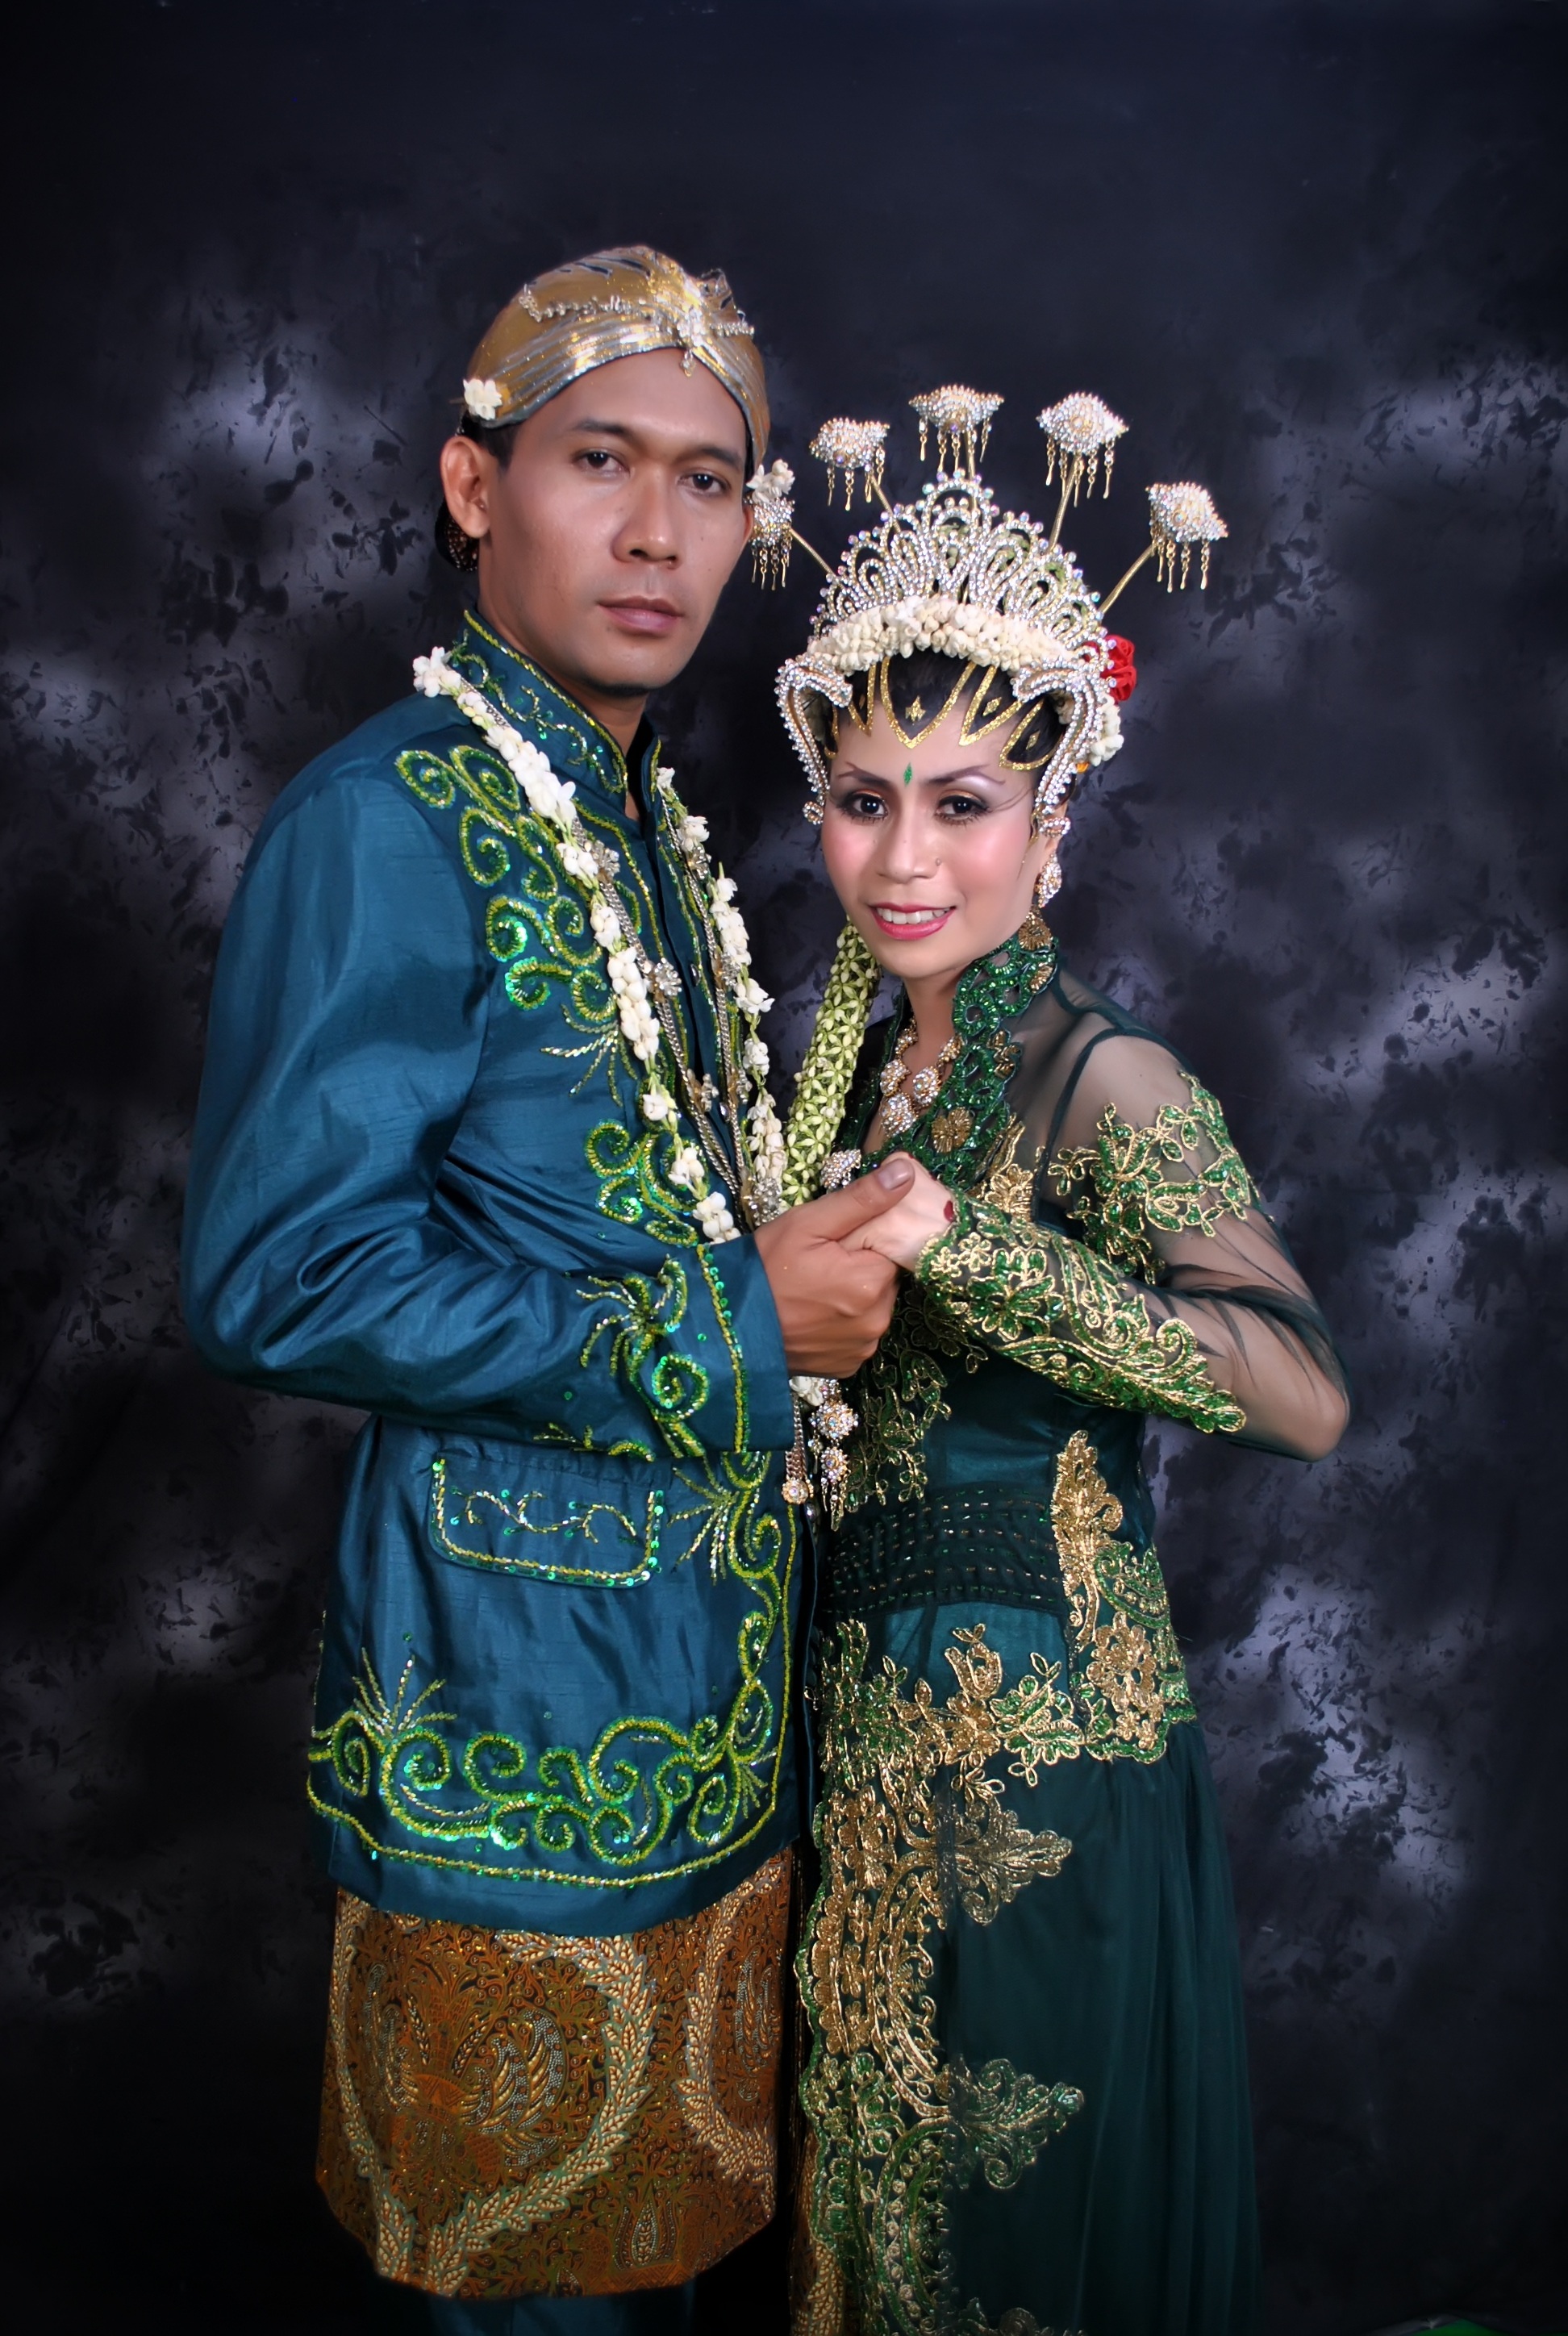
people, love, couple, wedding, bride, married, happiness, accessories, photograph, indonesia, javanese, clothes, traditional